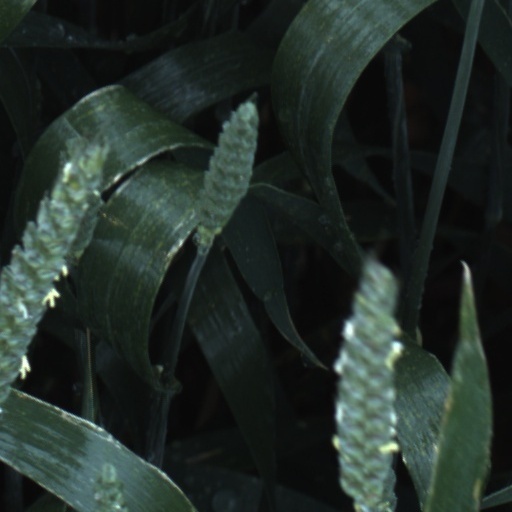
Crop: wheat